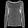
Label: Pullover